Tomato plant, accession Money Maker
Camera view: tilt-top (135 deg); turntable rotation: 270 degrees
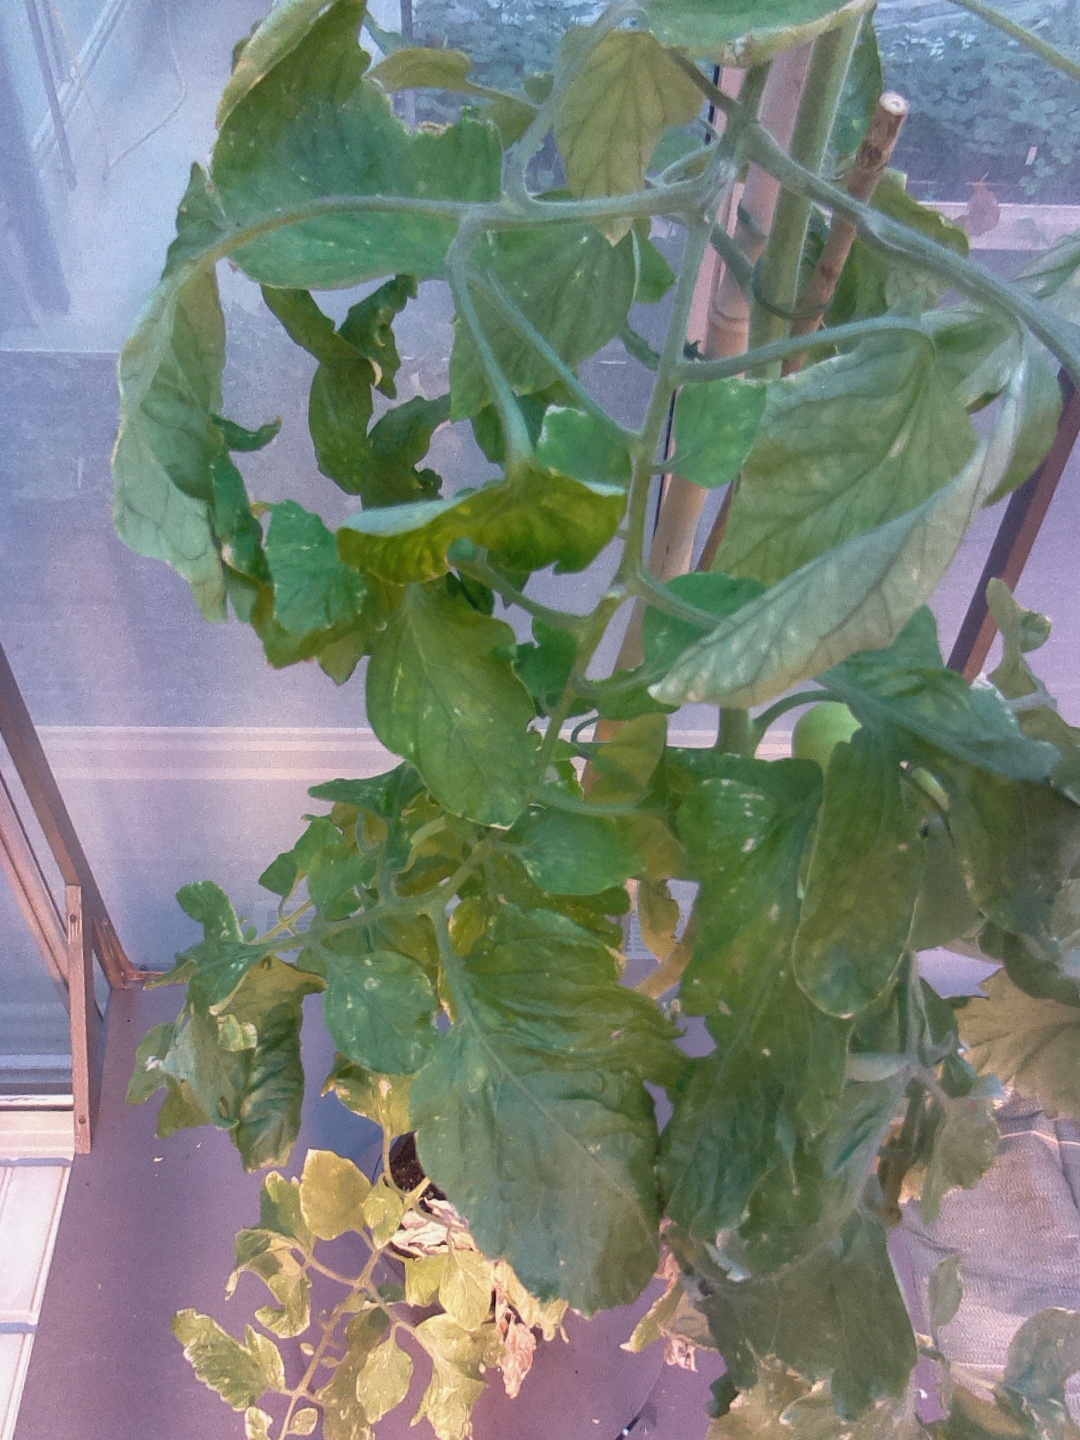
BBCH growth stage 78: 80% -90% of final fruit size